Hélio Pinto

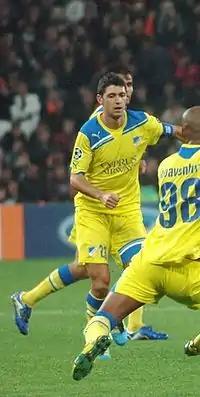
Pinto playing for APOEL in 2011

Hélio José Ribeiro Pinto (born 29 February 1984) is a Portuguese former professional footballer who played as a central midfielder, currently a manager.